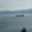
Label: ship